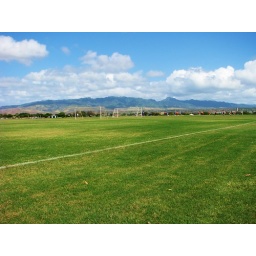
Waipio soccer field with Waianae mountain range in the background